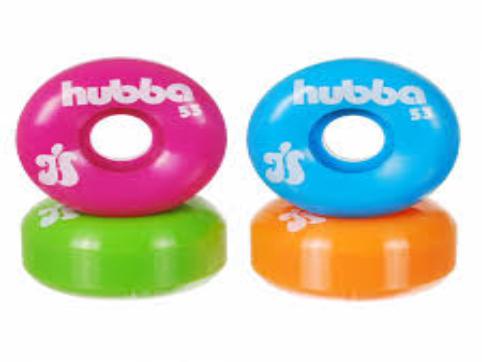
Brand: hubba wheels
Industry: Clothes